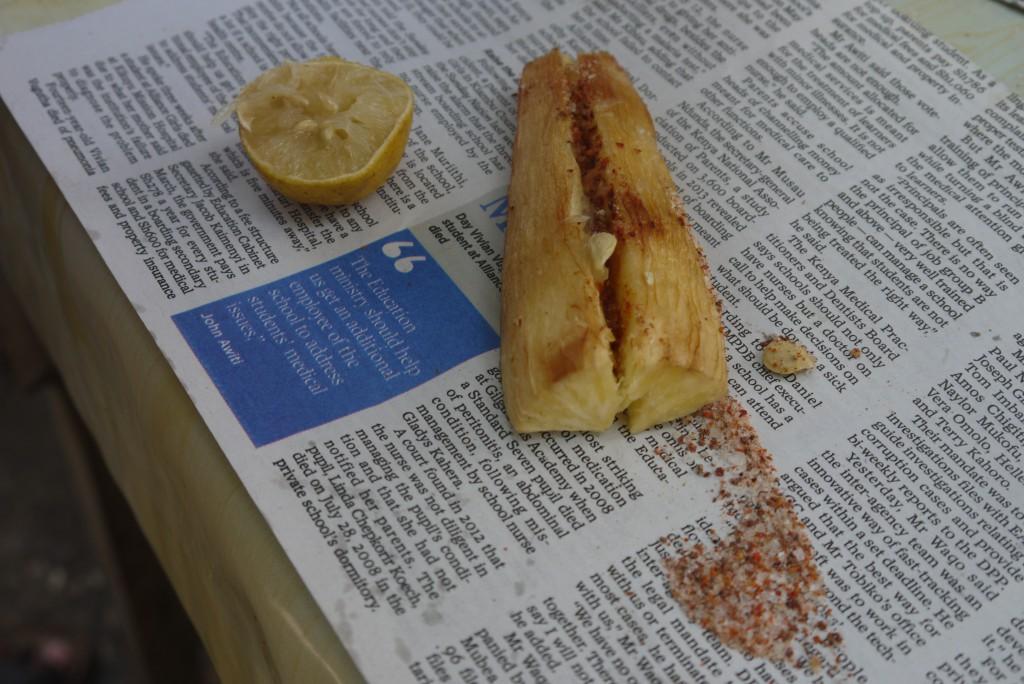
Muhogo unonekana kumenywa ukiwa umelala juu ya gazeti lililo wazi. Kando ya muhogo kuna nusu ya limau iliyokatwa na sehemu ya muhogo imepakwa unga wa kahawia nyekundu, unaonaekana kua mchanganyiko wa pilipili au kiungo cha kuongeza ladha. Unga huo pia umetapakaa kwenye ukurasa wa gazeti, na katika sehemu moja ya gazeti kuna kipande cha maandishi yaliyochapwa huku sehemu moja ikiwa na kiboksi cha ya bluu chenye maneno ya kunakiliwa kutoka kwa makala.